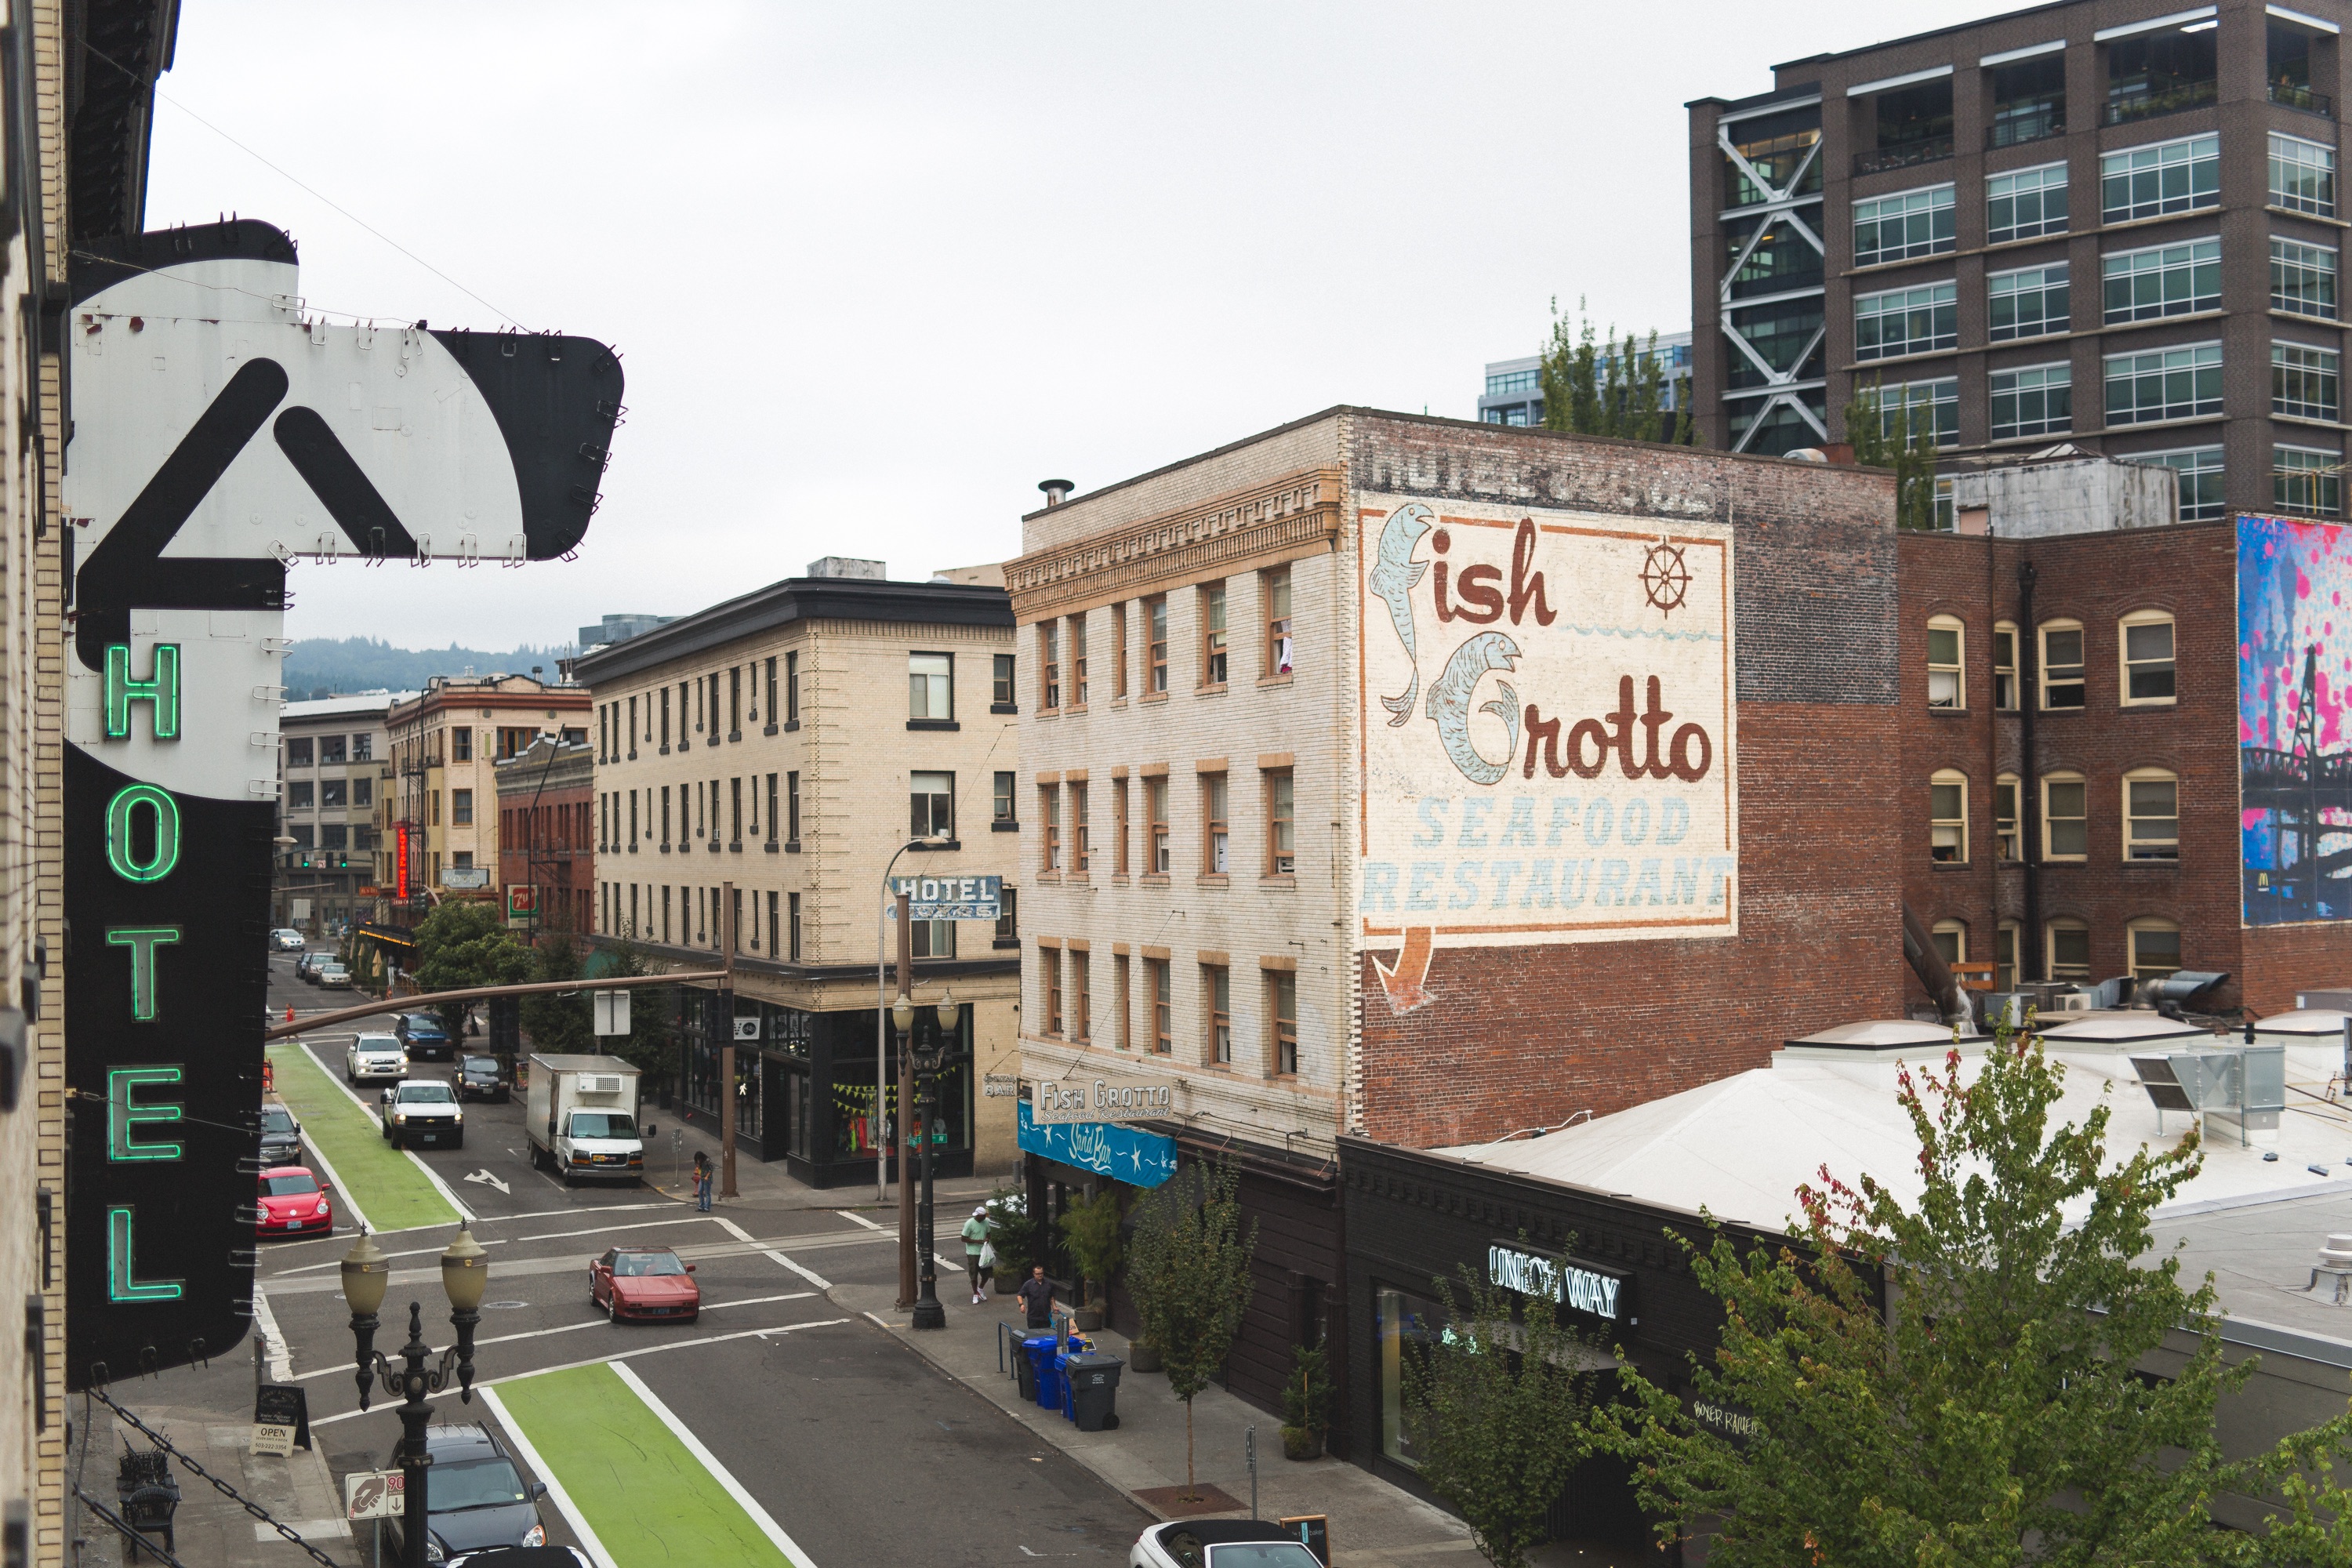
road, street, town, city, downtown, suburb, plaza, public transport, neighbourhood, shopping mall, urban area, residential area, human settlement